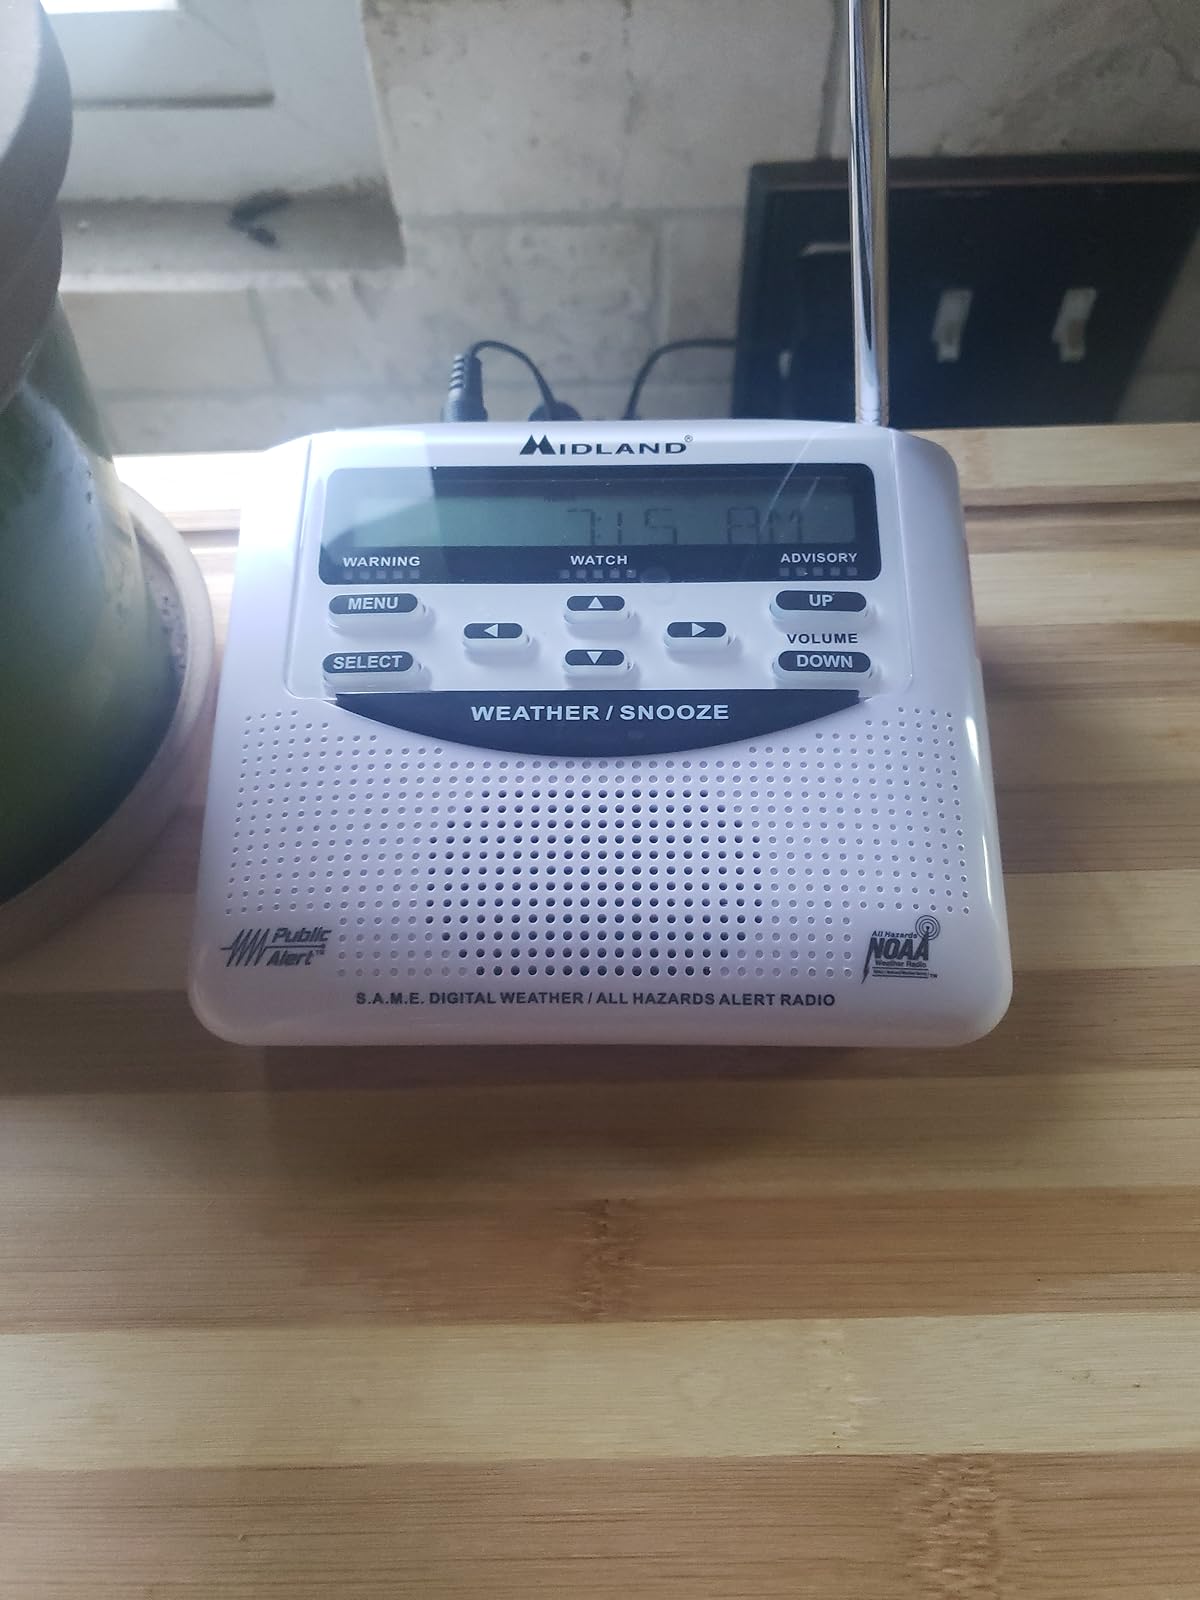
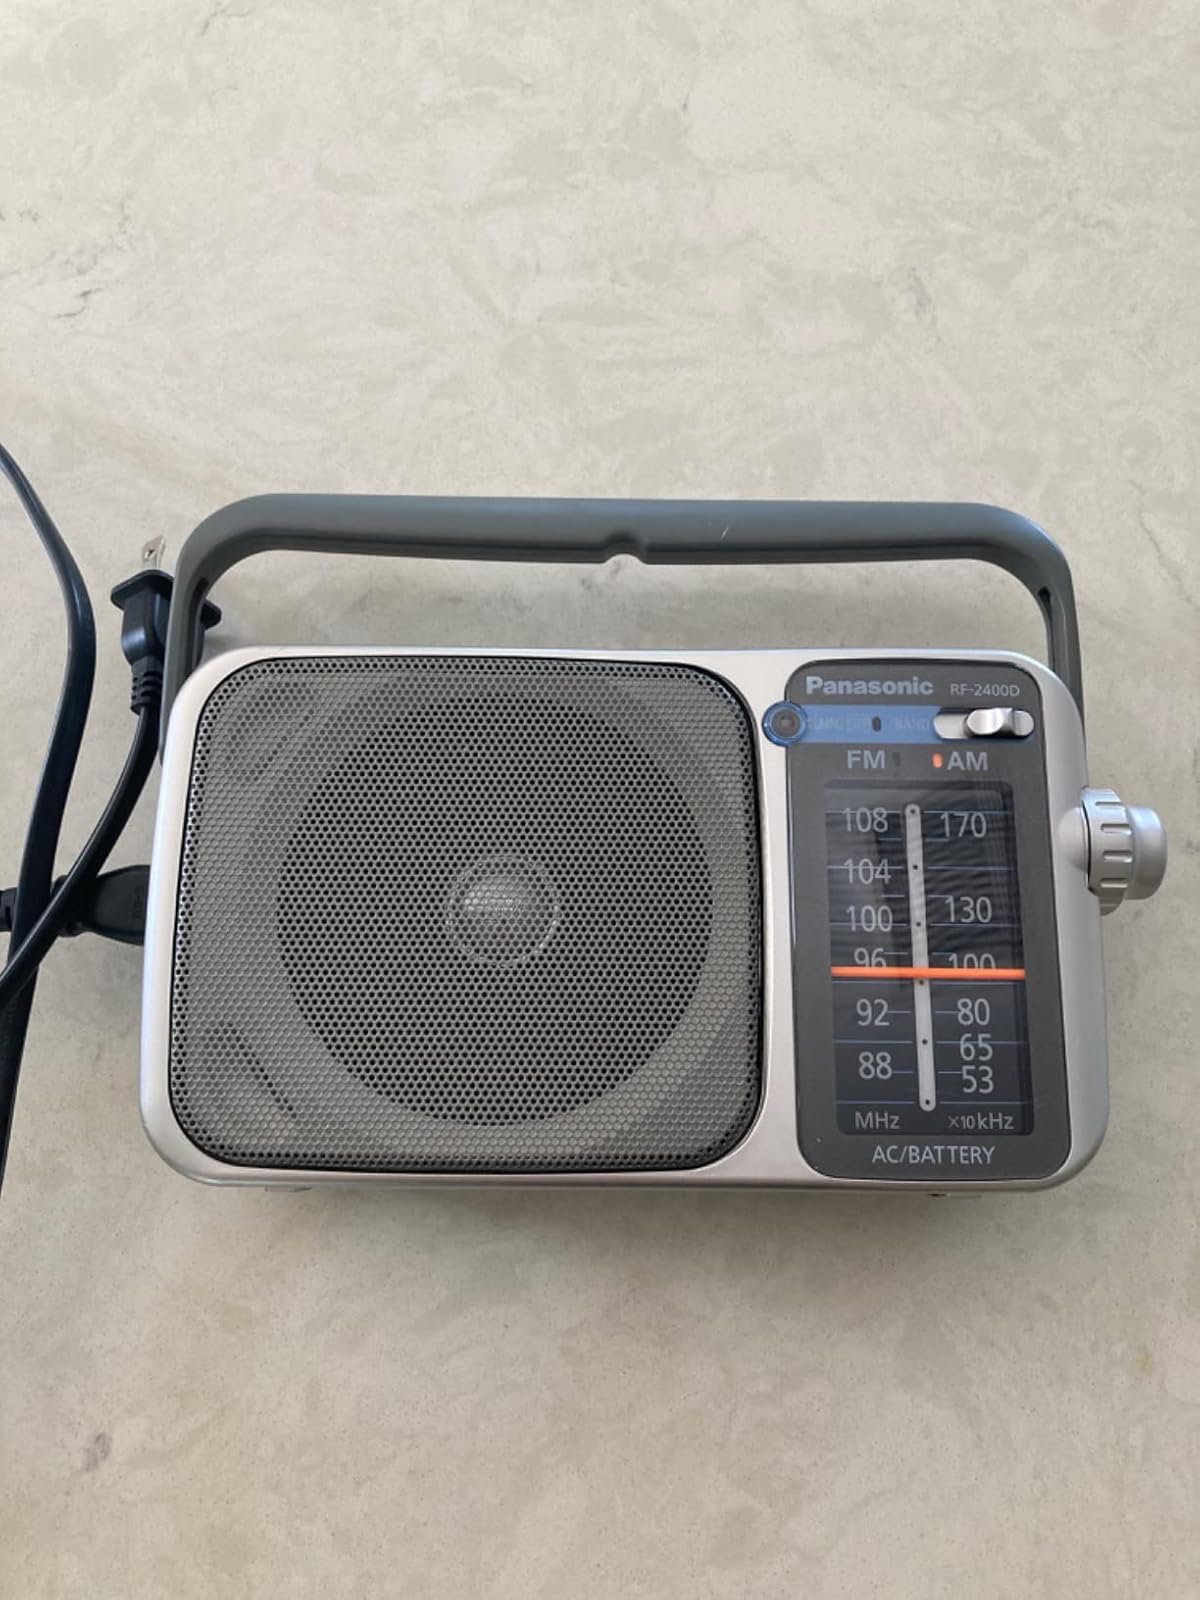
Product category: radio
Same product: no